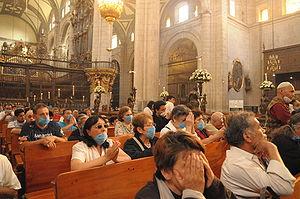
La grippe A (H1N1) de 2009 est une pandémie de grippe qui dure de 2009 à 2010, la seconde des deux pandémies historiques causées par le sous-type H1N1 du virus de la grippe A. La contamination s'effectue principalement par voie aérienne, c'est-à-dire toux et éternuements. Le virus peut survivre de 8 à 48 heures à l'air libre, selon la nature de la surface sur laquelle il repose. Il provoqua une épidémie grippale dans les mois qui ont suivi son apparition. Devant l'ampleur de l'épidémie, l'OMS a qualifié la situation de pandémie le 11 juin 2009. En août 2010, le monde entre en période post-pandémique selon l'OMS. Cependant, il ne s'agit que de l'alerte, le virus circule toujours abondamment autour du globe.